Jaya Ahsan

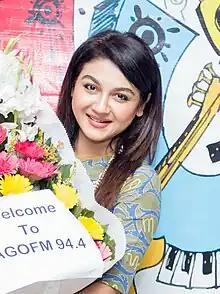
Ahsan in 2018

Jaya Maswood (born 1 July), popularly known as Jaya Ahsan, is a Bangladeshi film actress, model, producer and playback singer. Starting her career as a model and, later, as a film actress, she works mostly in Bangladeshi and Indian Bengali films. She won Bangladesh National Film Award for Best Actress six times for her performances in the films "Guerrilla" (2011), "Chorabali" (2012), "Zero Degree" (2015), "Debi" (2018), "" (2021), and "Beauty Circus" (2022). She also earned four Filmfare Awards East, Zee Cine Awards, and Meril-Prothom Alo Awards.